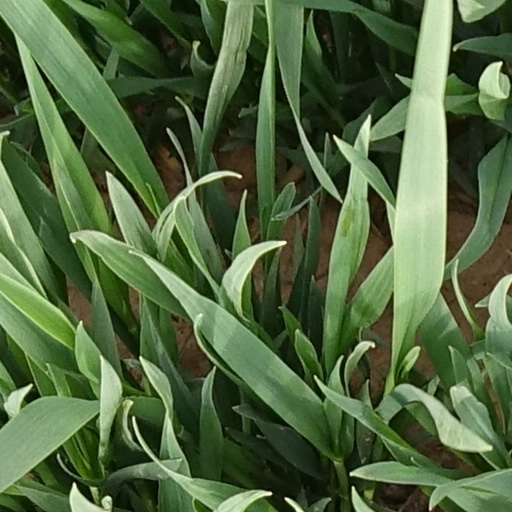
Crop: wheat